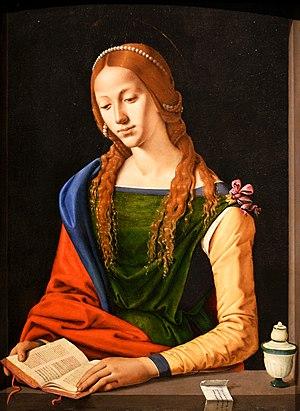
Piero di Cosimo né Pietro di Lorenzo di Chimenti parfois appelé Piero di Lorenzo est un peintre italien de l'école florentine.
Sainte Marie Madeleine lisant est une peinture a tempera sur panneau de bois réalisée entre 1490 et 1495 par le peintre italien de la Renaissance Piero di Cosimo. Elle est conservée dans la Galerie Nationale d'Art Ancien du Palais Barberini, à Rome.